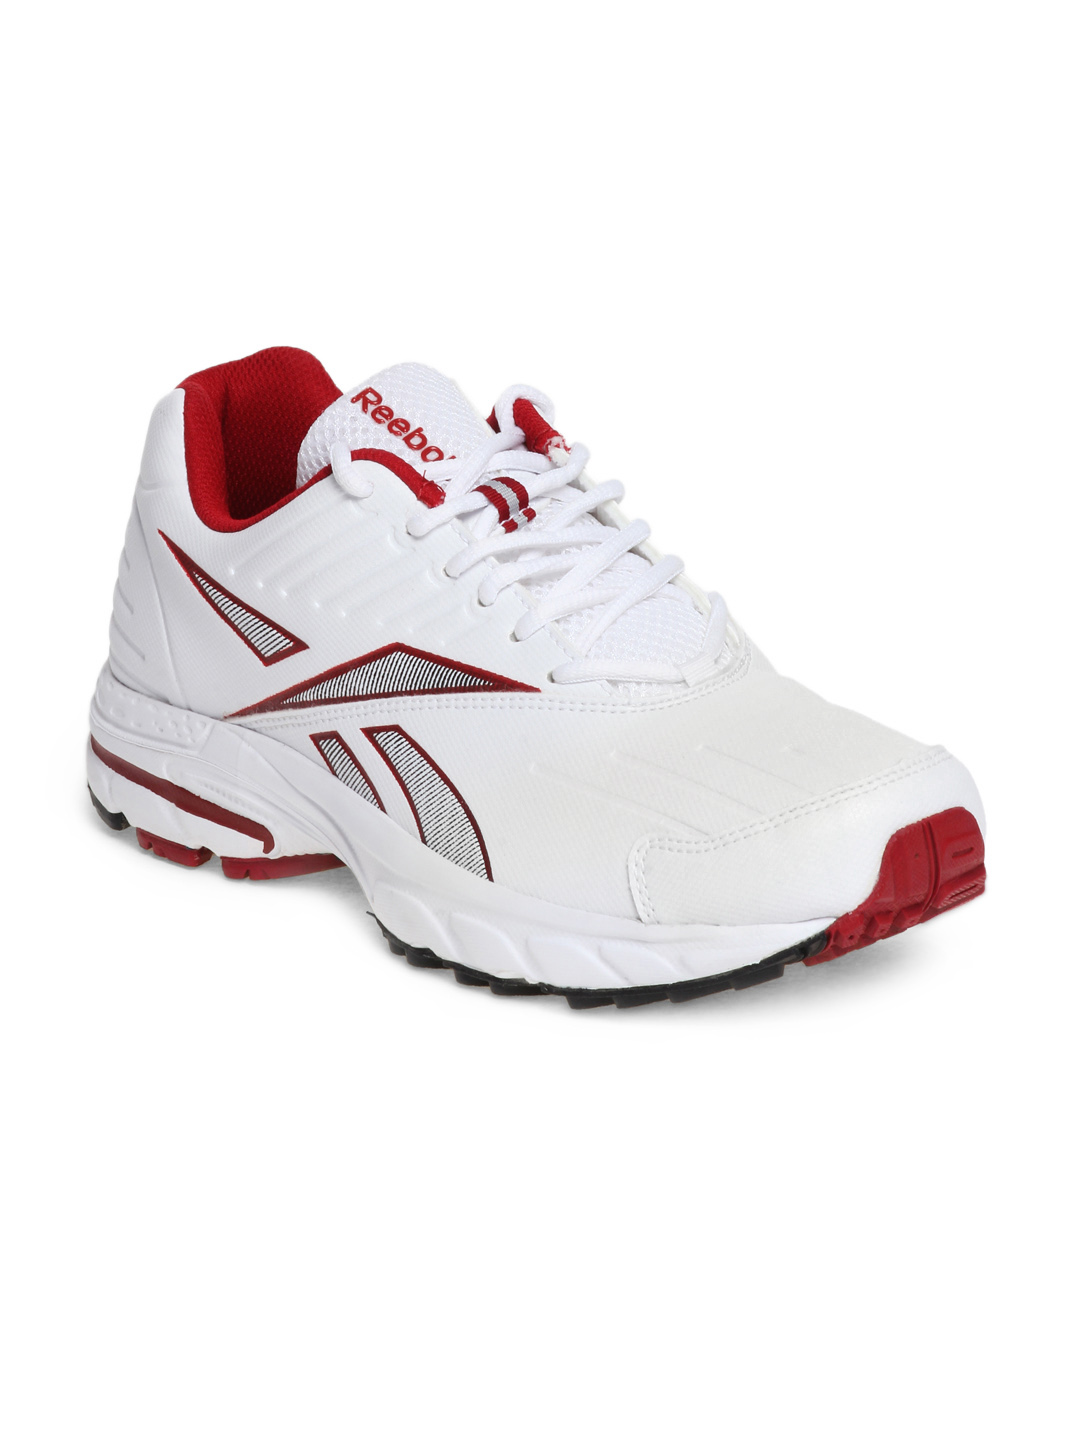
Reebok Men White Athlete Sports Shoes
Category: Footwear / Shoes / Sports Shoes
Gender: Men
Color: White
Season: Summer 2012
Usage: Sports